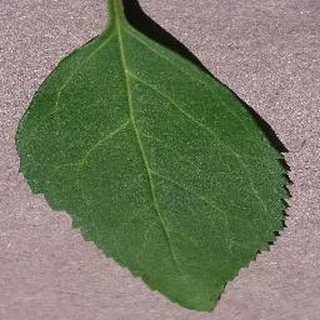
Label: healthy_cherry